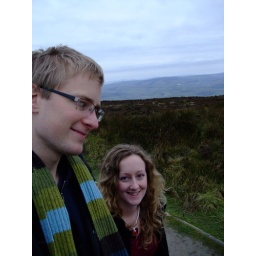
walking up the hill near my parents' house